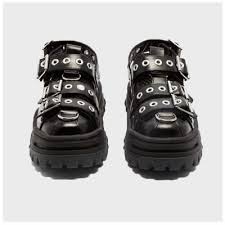
Waste category: shoes